Dirmstein

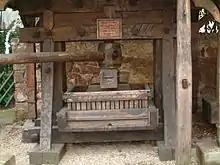
Winepress, replica 1984

Dirmstein is part of the Palatinate wine region. As early as Roman times, wine was being grown in the Eastern Palatinate. Winegrowing in Dirmstein had its first documentary mention in 1141. The Leiningerland's sunny climate also favours the production of "Qualitätsweine" in Dirmstein.